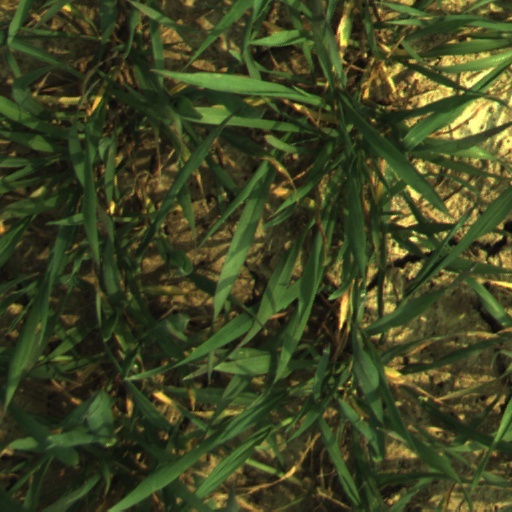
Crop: wheat